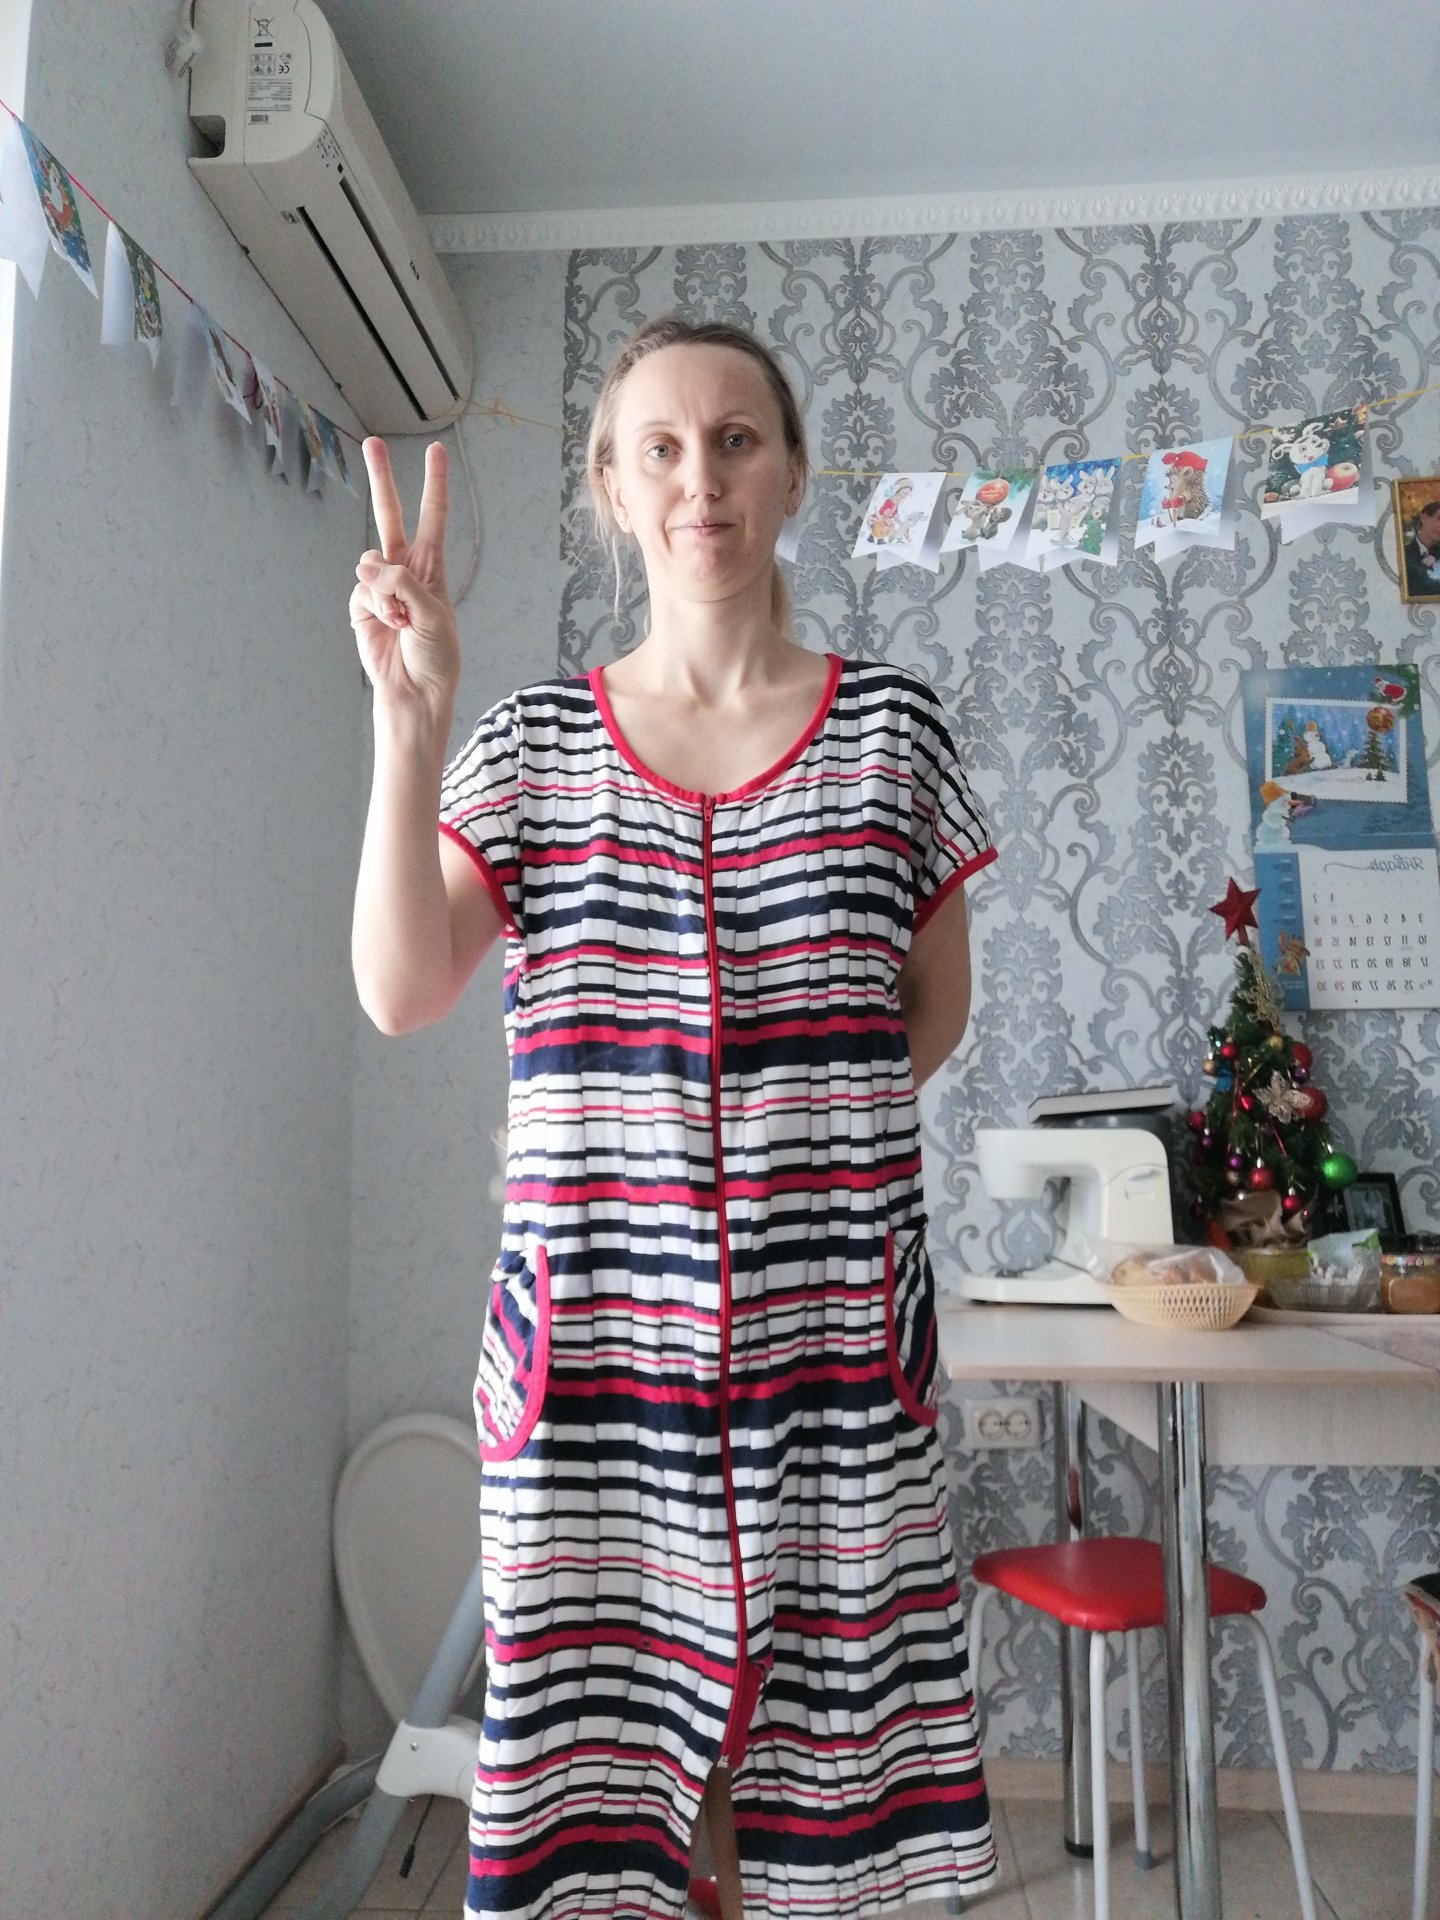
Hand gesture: peace